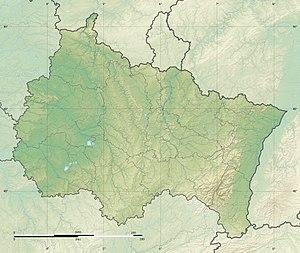
Carte topographique vierge de la région Alsace-Champagne-Ardenne-Lorraine, France, destinée à la géolocalisation. Projection ""Géoportail"" (projection équirectangulaire à la latitude de référence 46.5° Nord) Limites géogrpahiques de la carte
L'abbaye Notre-Dame de Bouxières est une ancienne abbaye bénédictine fondée par saint Gauzelin, évêque de Toul, au Xᵉ siècle, à Bouxières-aux-Dames, dans le département de Meurthe-et-Moselle.
L'abbaye Notre-Dame de Vertus est une ancienne abbaye augustinienne située à Vertus dans la Marne détruite après la Révolution
L'abbaye Saint-Hydulphe de Moyenmoutier était une abbaye de l'ordre de Saint-Benoît, située à Moyenmoutier, dans le département des Vosges. Cette abbaye abrita jusqu'à 300 religieux.
Le massacre de Vassy est un événement survenu le 1ᵉʳ mars 1562 à Vassy au cours duquel une cinquantaine de protestants furent tués, et environ cent-cinquante blessés par les troupes du duc de Guise. Cette affaire déclenche la marche à la guerre du premier conflit des guerres de Religion en France.